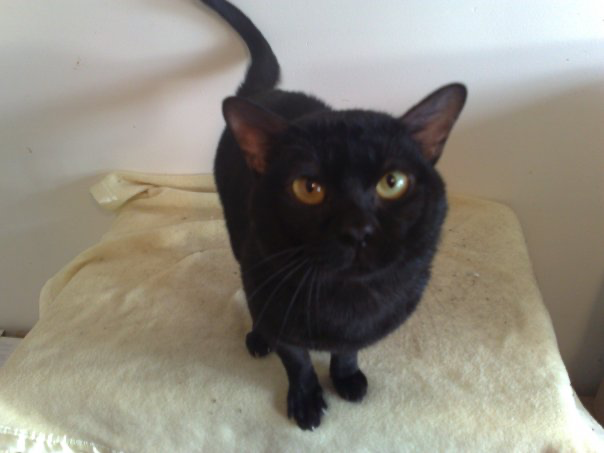
Animal: cat
Breed: Bombay